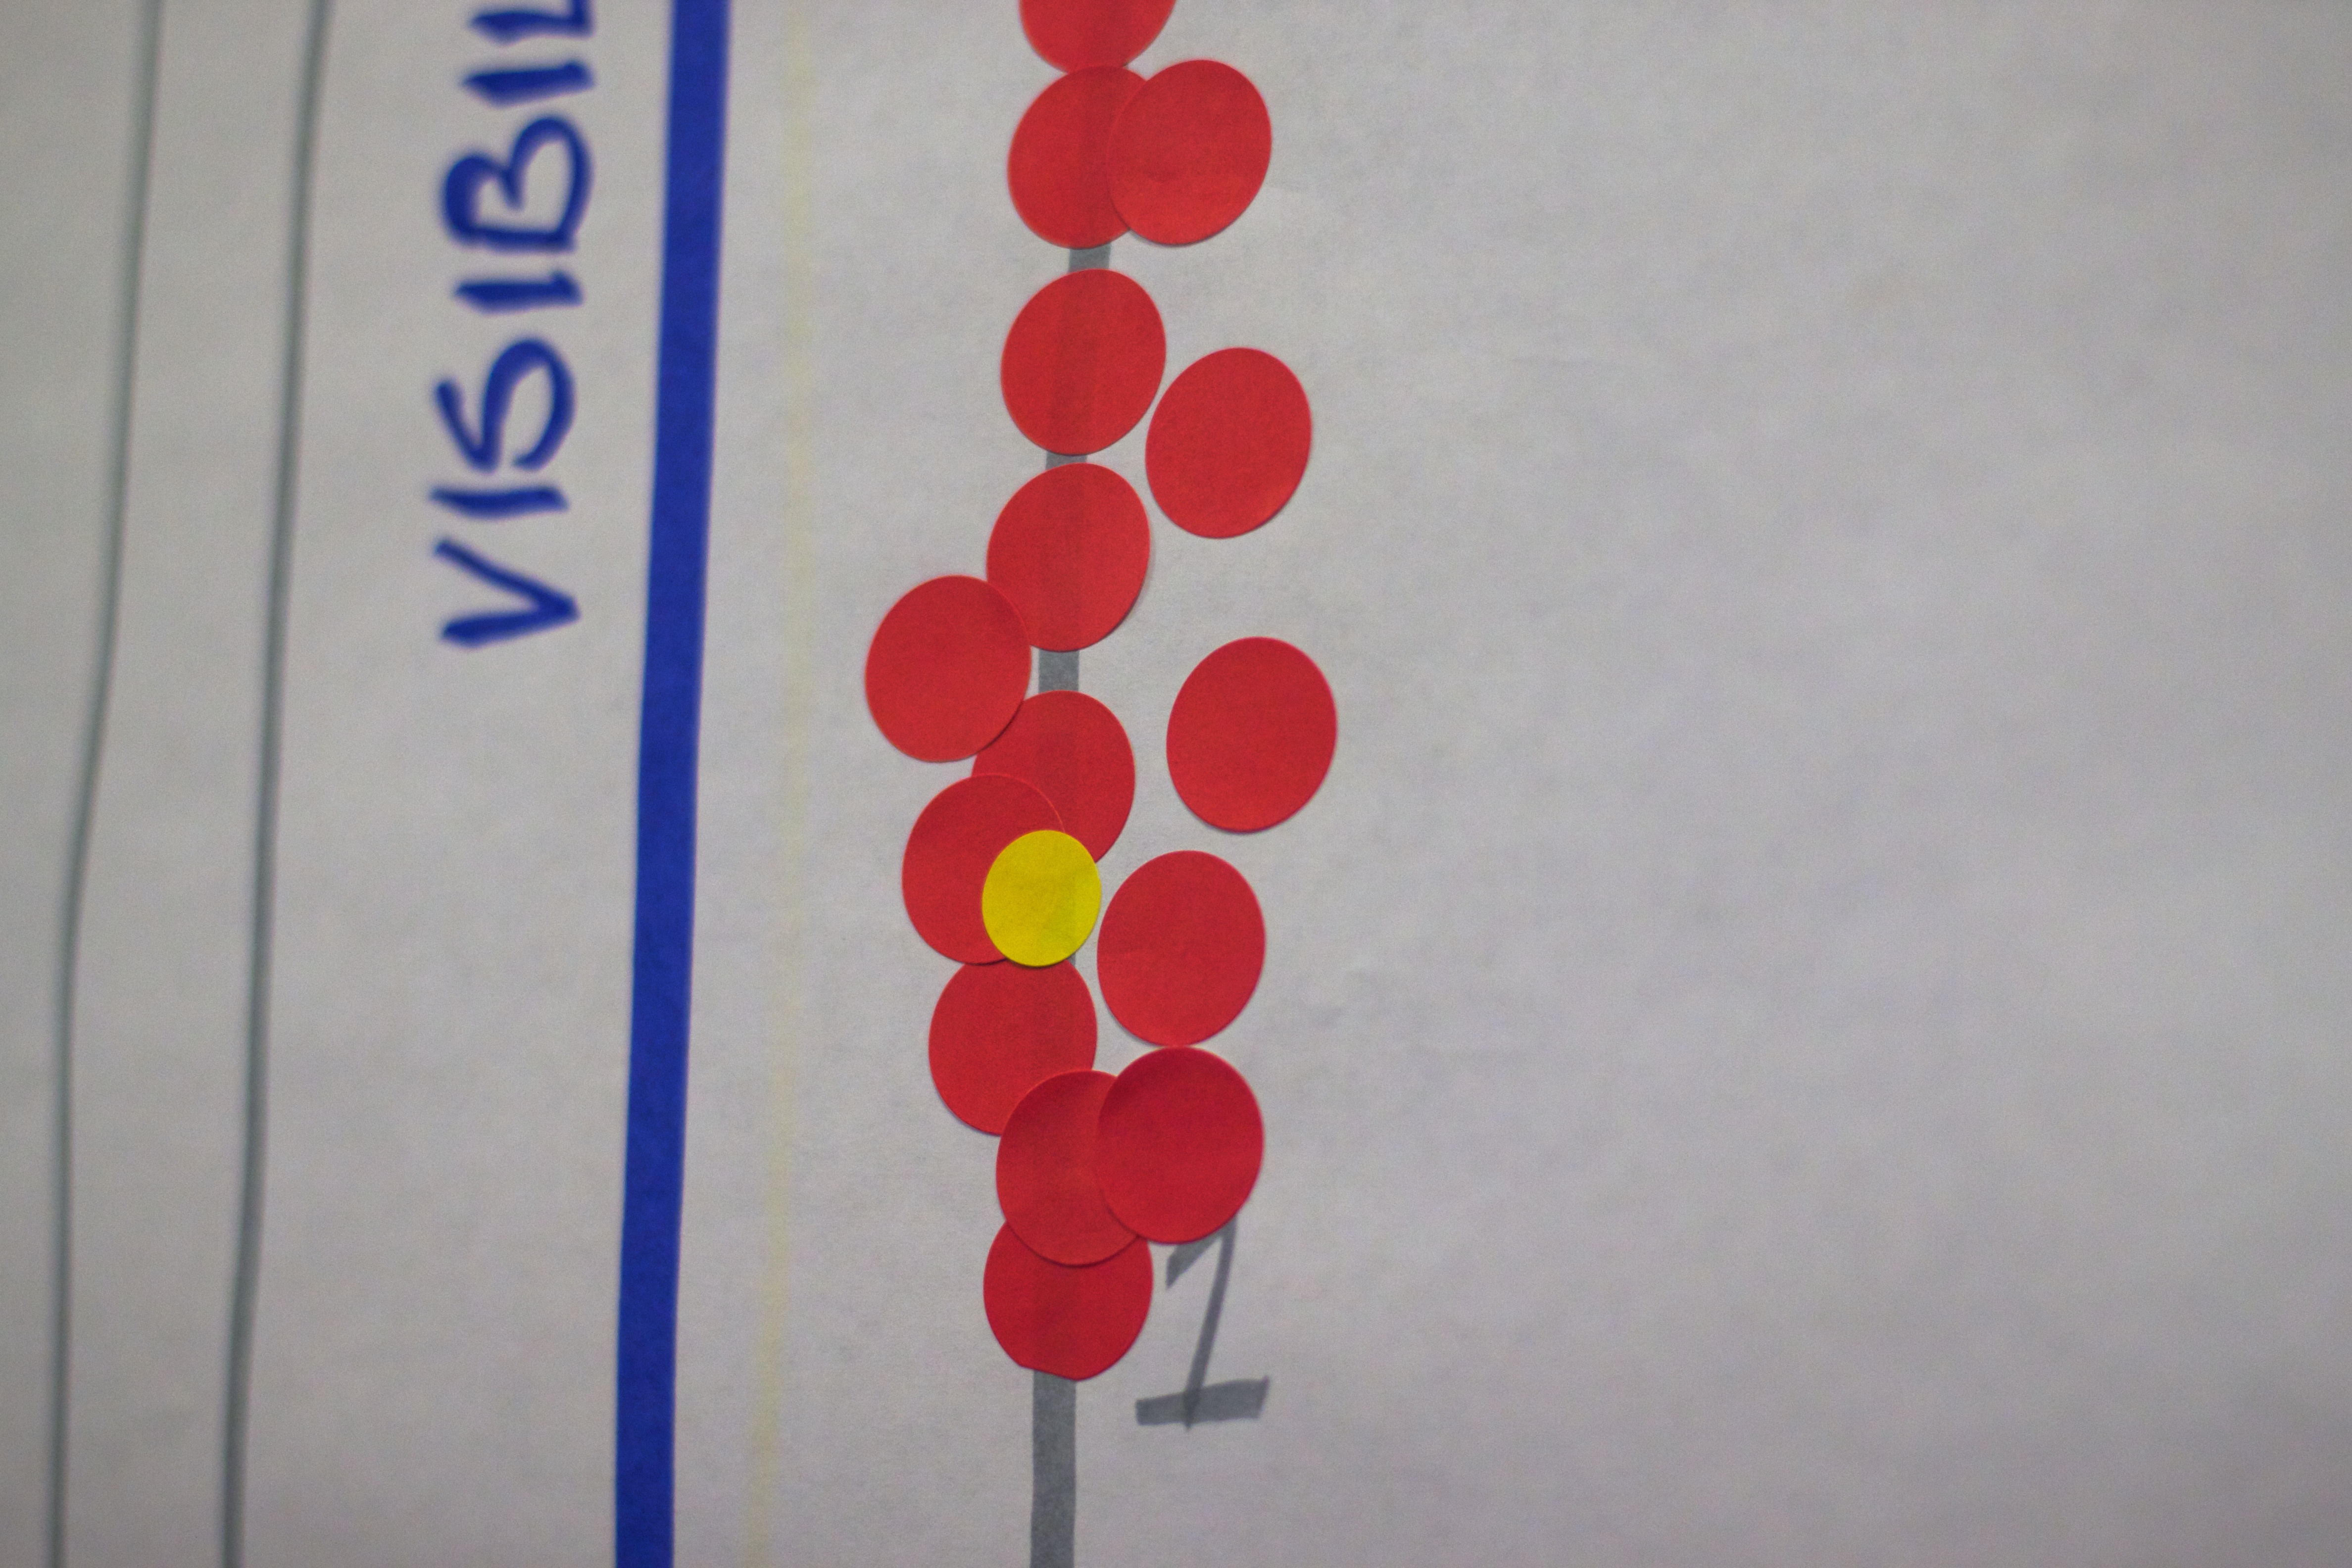
number, line, red, color, pink, circle, product, art, wellington, shape, nmc, hz10anz